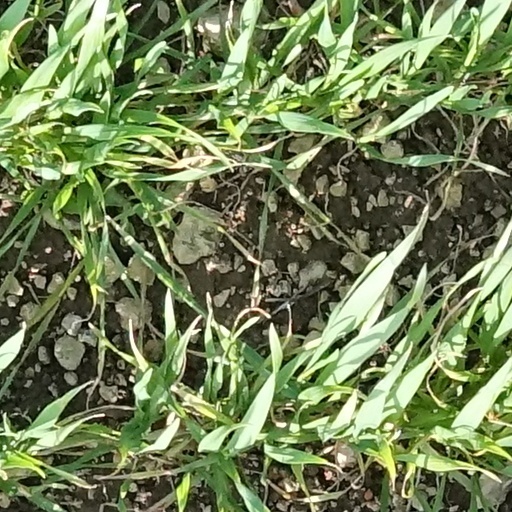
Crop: wheat